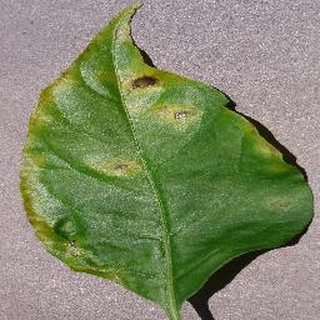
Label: bell_pepper_bacterial_spot